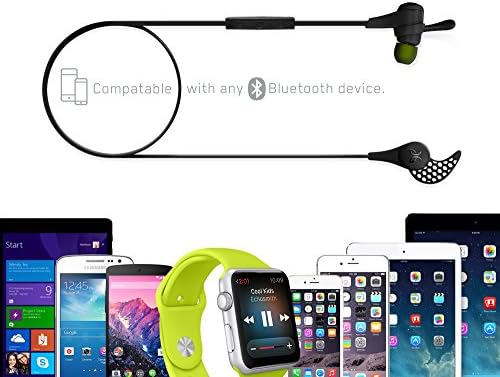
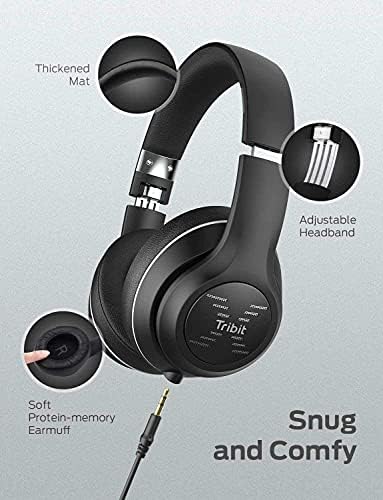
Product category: headphones
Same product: no